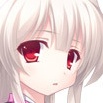
Portrait style: Anime Portrait